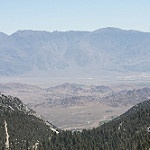
Label: mountain